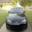
Label: automobile